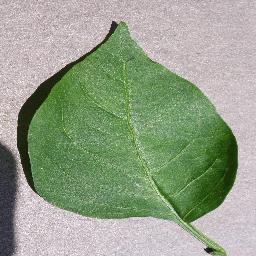
Label: Pepper,_bell___healthy